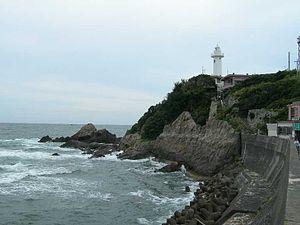
Le cap Daiō est un cap de la péninsule de Kii dans l'est de la préfecture de Mie au Japon.